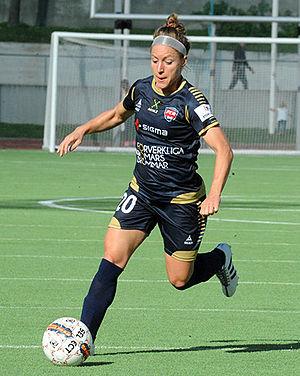
Josée Bélanger jouant pour le FC Rosengård